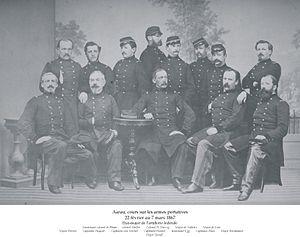
Photo des officiers membres de l'état-major de l'artillerie fédérale ayant assisté au cours sur les armes portatives du 22 février au 7 mars 1867 à Aarau. Au centre de la photo le colonel Hans Herzog, instructeur en chef lors de ce cours et futur général lors de l'occupation des frontières en 1870/71.
L'appellation fusil Vetterli désigne une série de fusils militaires à répétition et à chargement par la culasse adoptés par l'armée suisse en 1869, où ils remplacent différents modèles de fusils à chargement par bouche, principalement la carabine fédérale 1851, le fusil d'infanterie 1863 et des armes à chargement par la culasse, les Milbank-Amsler 1867 et Peabody 1867. Ils céderont eux-mêmes leur place en 1889 au fusil Schmidt-Rubin. Les fusils Vetterli furent conçus par Johann-Friedrich Vetterli, directeur technique de la Société Industrielle Suisse SIG, à Neuhausen.